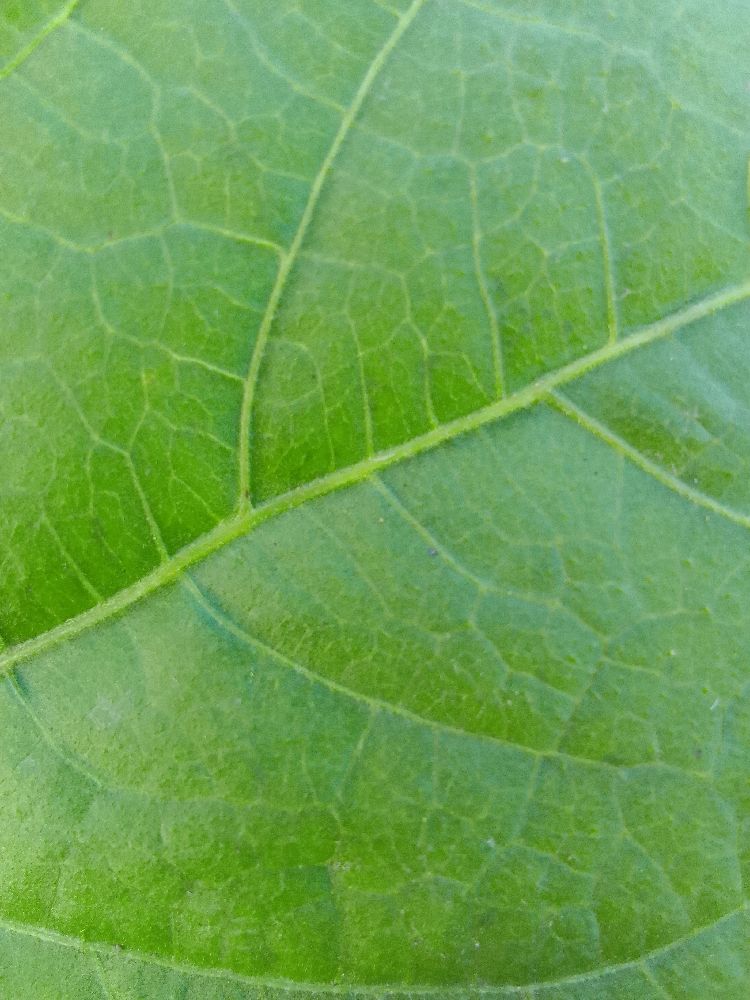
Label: healthy